Hasanlu Lovers

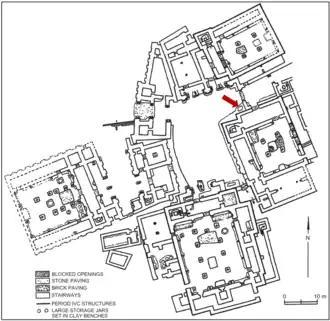
Archaeological Site of Hasanlu: Figure 23.2. (Adapted) Plan of Hasanlu with the Hasanlu Lovers indicated by an arrow.

The skeletal remains of the Hasanlu Lovers were found together in a plaster-lined brick bin with no other objects except a stone slab under the head of one skeleton. The excavation took place in 1973, directed by Robert H. Dyson, Jr. Dr. Selinsky stated that the lovers perished together during the invasion of the site, around 800 BCE, during the last destruction of the Hasanlu, but did not have any lethal wounds. Archaeologist Oscar Muscarella suggests that the hole in the right skeleton's skull is not due to an injury, but the result of a blow created by a workman's pickaxe. When discovered, the two skeletons were facing and embracing each other. The skeleton on the left is lying on their left side, reaching with their right hand towards the skeleton on the right.